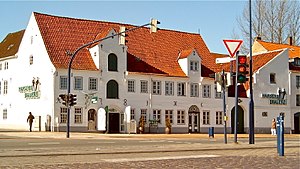
Flensborgske romhuse / Sonnberg
Hansens bryggeri, tidligere romhus for Sonnberg Rom
Mange romfirmaer i Flensborg har været beskæftiget med import af sukker og rom fra Dansk Vestindien.